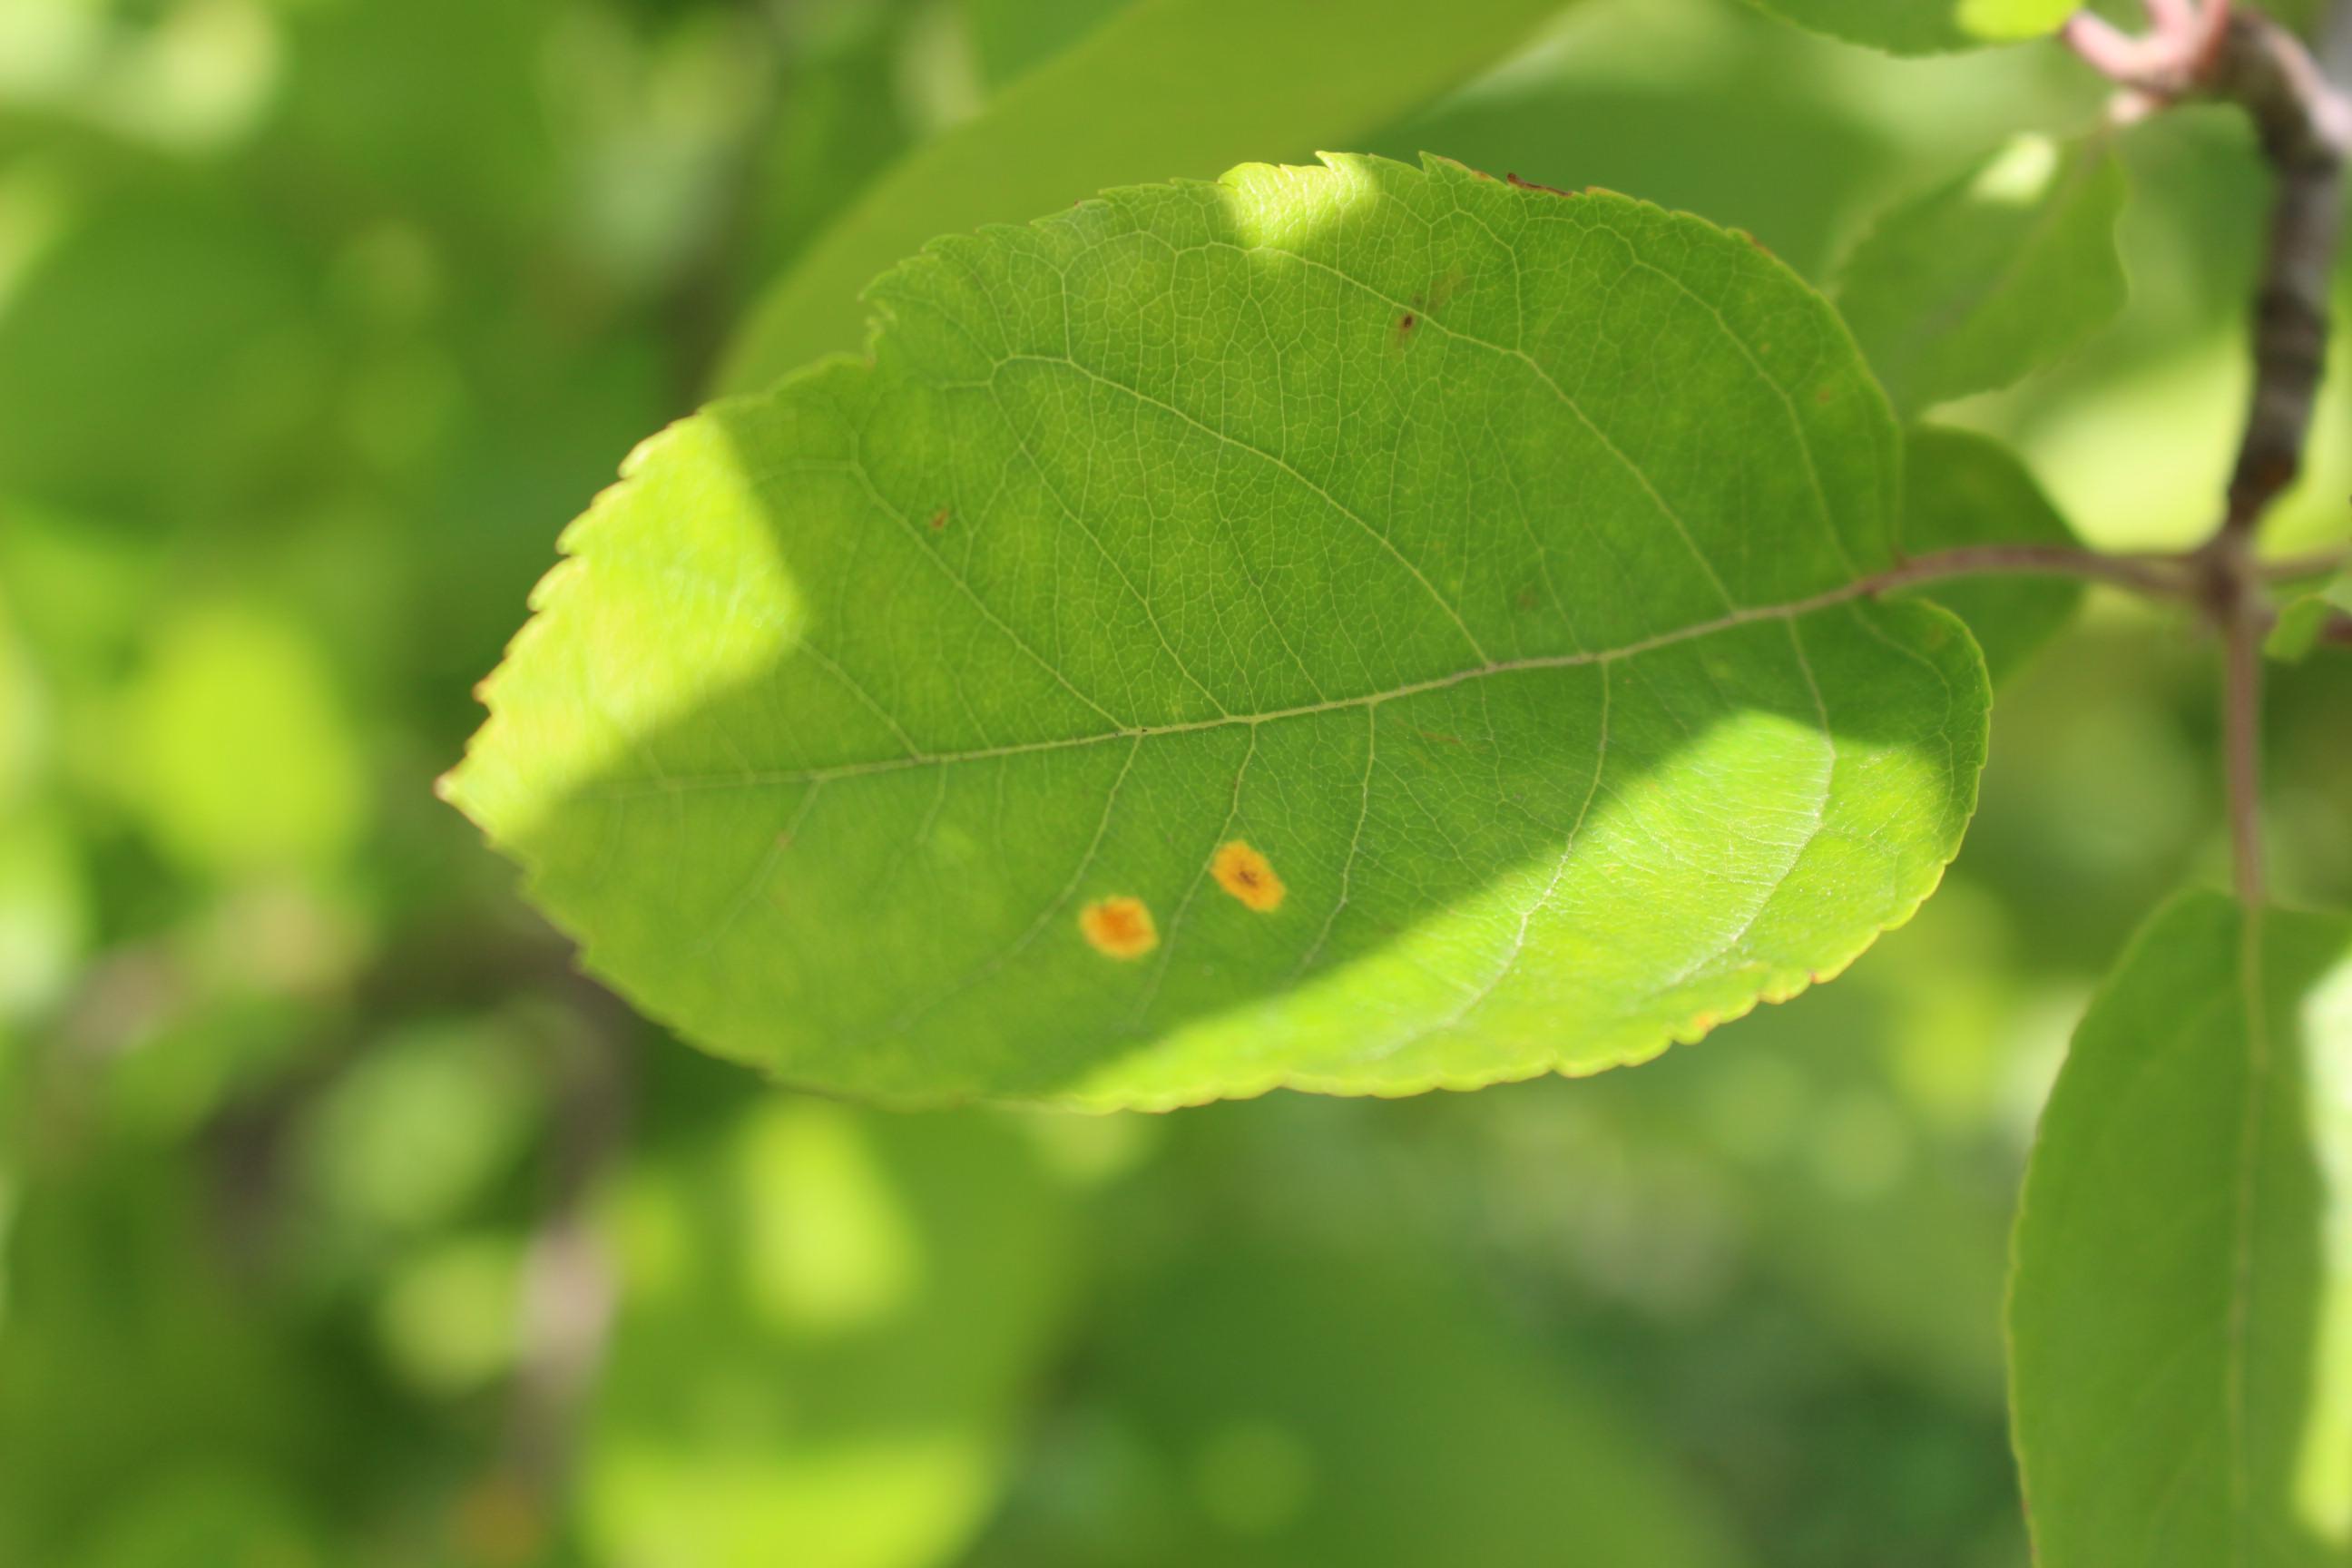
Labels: rust